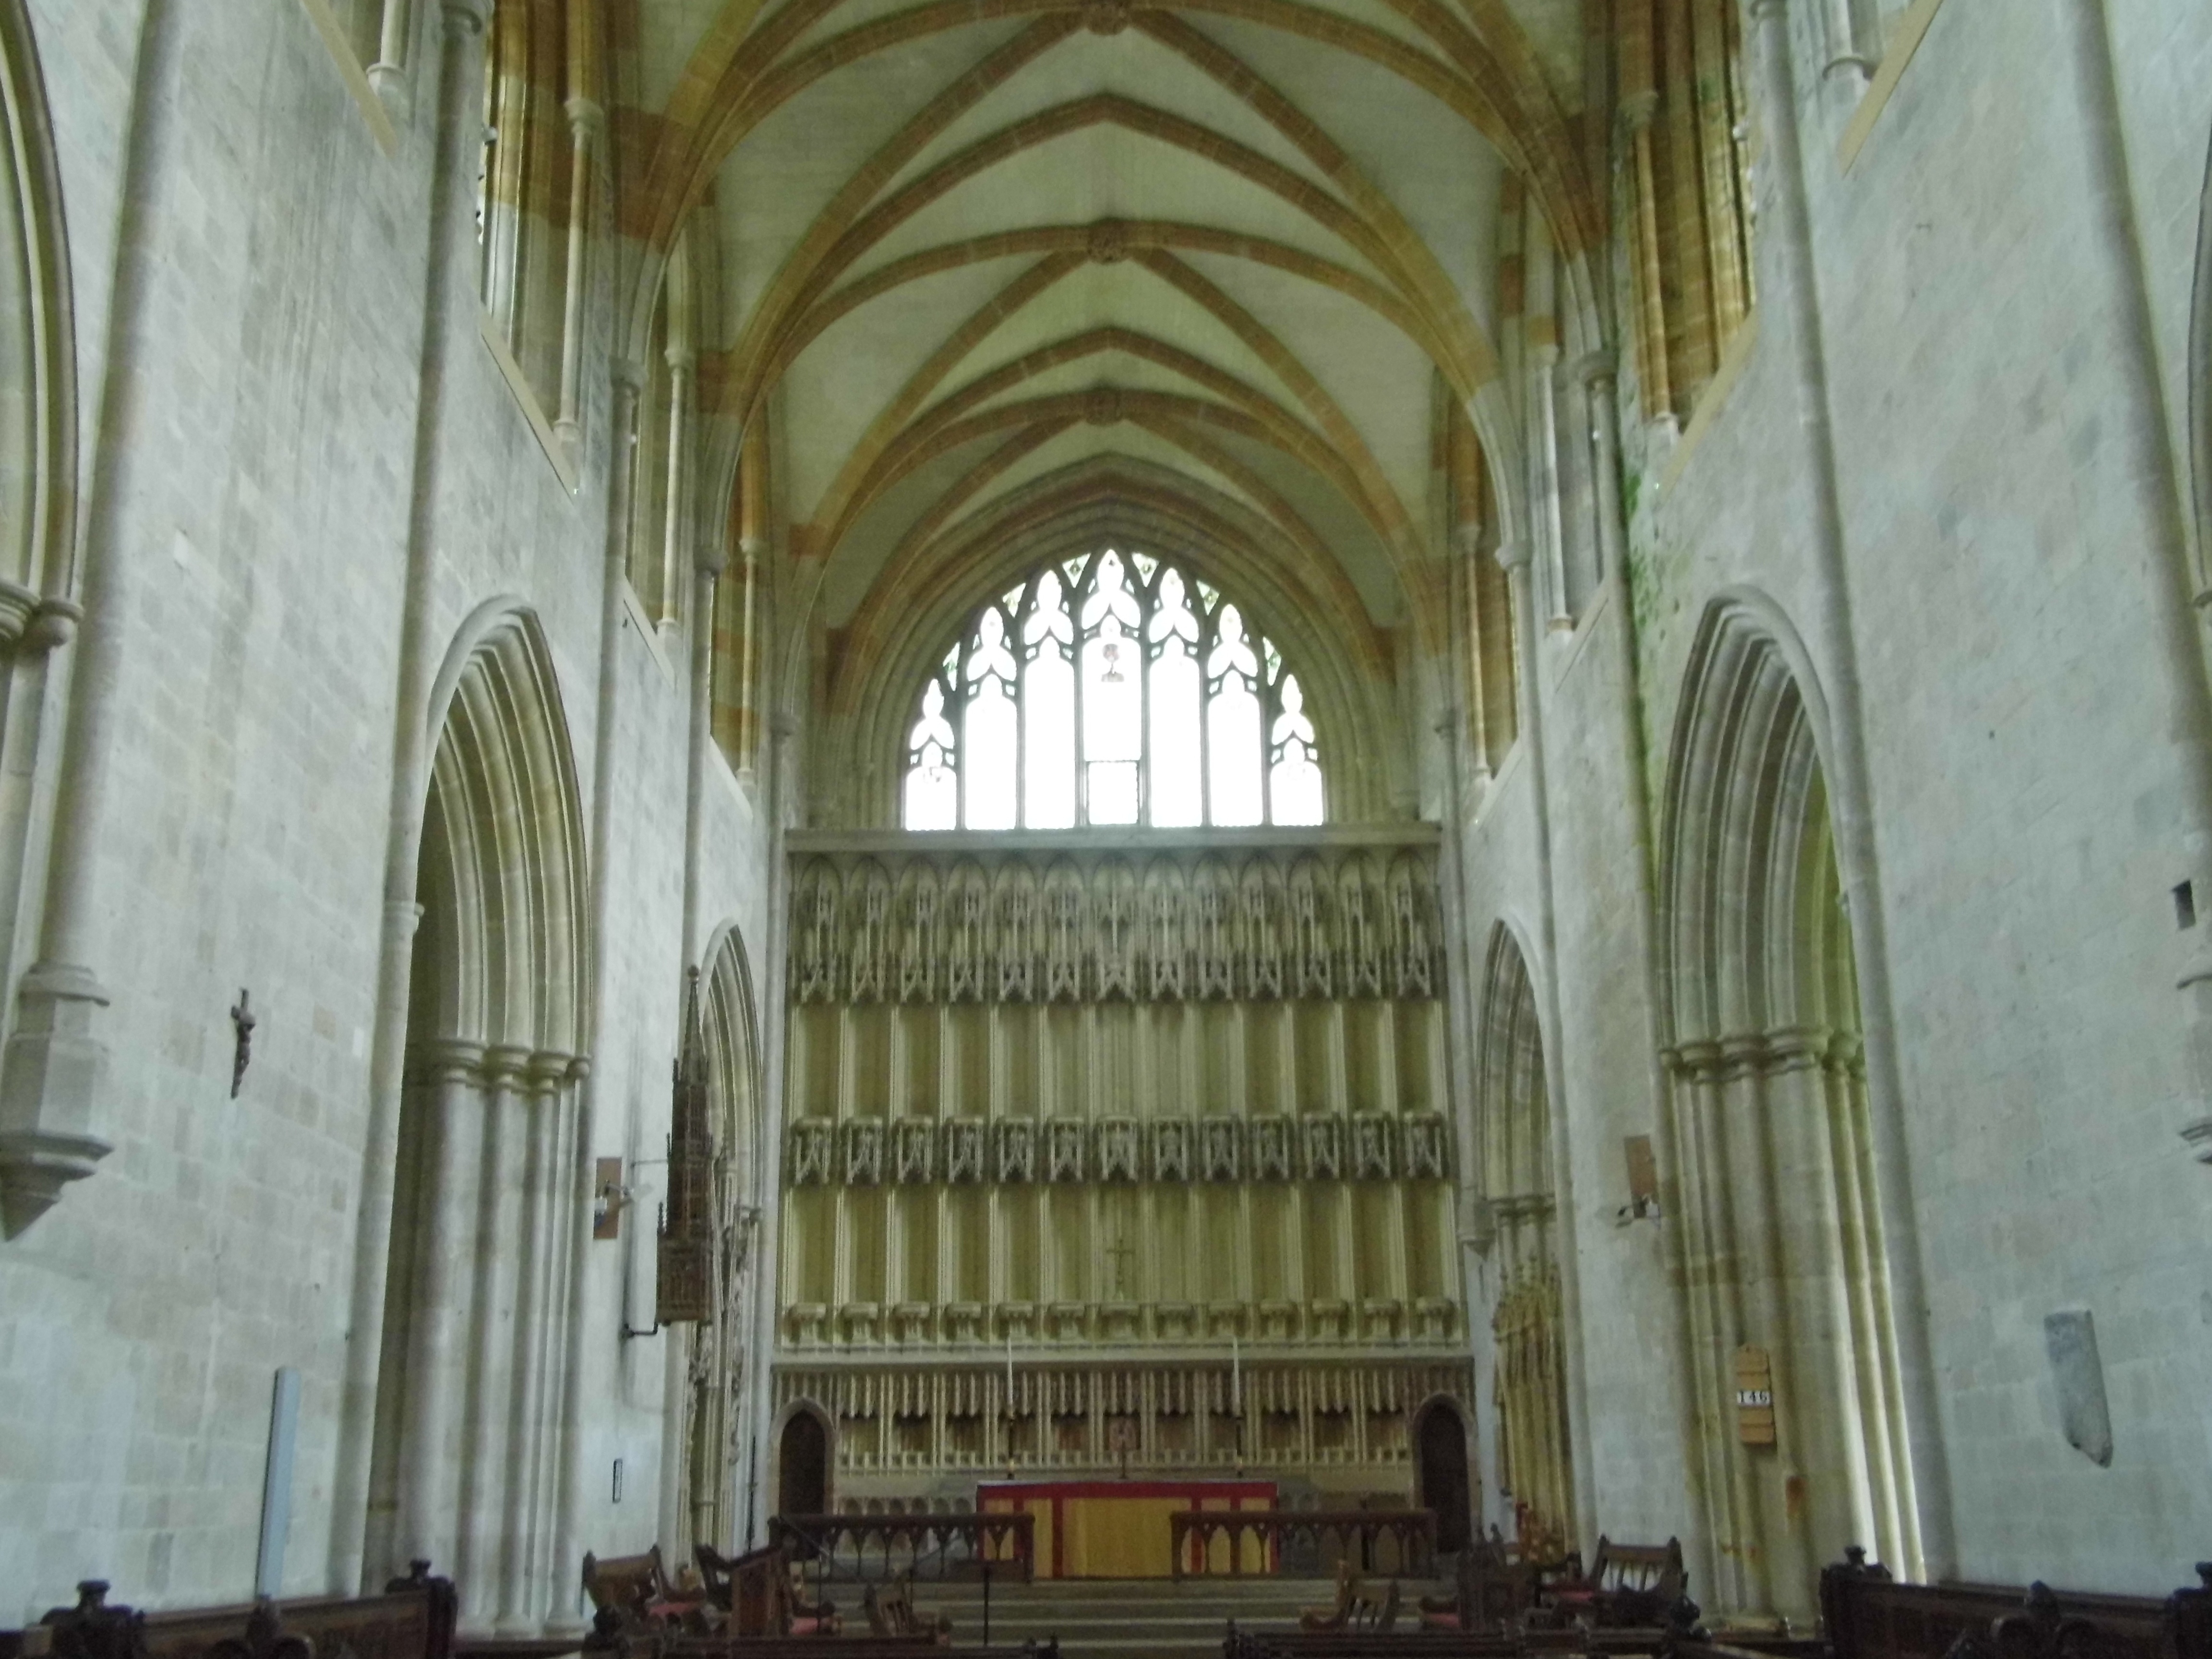
building, facade, church, cathedral, chapel, place of worship, monastery, synagogue, abbey, basilica, gothic architecture, byzantine architecture